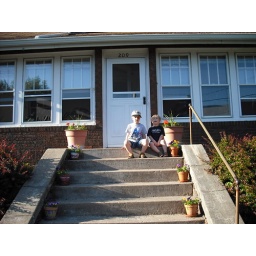
the boys in front of the house